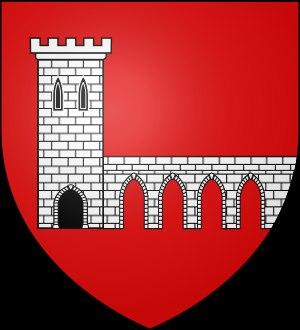
Territoire des Séquanes, envahi par les Burgondes à la fin du Vᵉ siècle après la chute de l'Empire romain, Pontarlier et tout son vaste territoire aura la particularité d'être libre et indépendant prenant le nom de « baroichage de Pontarlier ». Cette entité va se construire sur les terres laissées vacantes par la puissante Abbaye Saint-Maurice d'Agaune alors fortement implantée dans le comté de Warasch. Sous la protection d'un seigneur du voisinage cette association « d'hommes libres » va perdurer tout au long de son existence et ne sera pas remise en cause par les différents suzerains qui vont revêtir la charge de protecteur. En 1678 le « baroichage » est dissout par un traité du roi de France qui aliène les justices et seigneuries de faible importance.